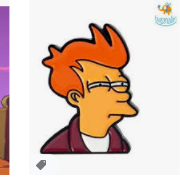
Portrait style: Cartoon Portrait